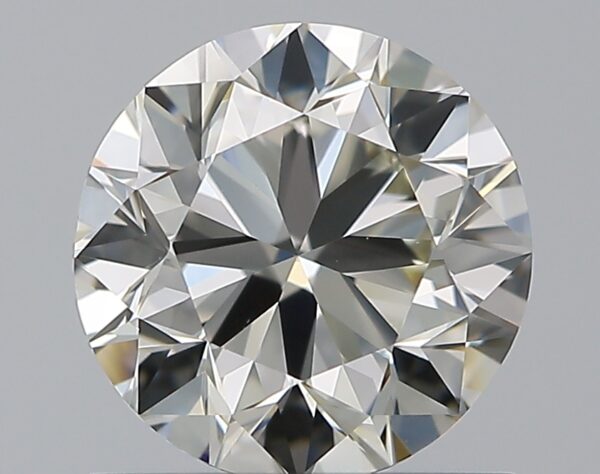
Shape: round
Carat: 1
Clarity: VS2
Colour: K
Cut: VG
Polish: EX
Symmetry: GD
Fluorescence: N
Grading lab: GIA
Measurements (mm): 6.22 x 6.3 x 3.94